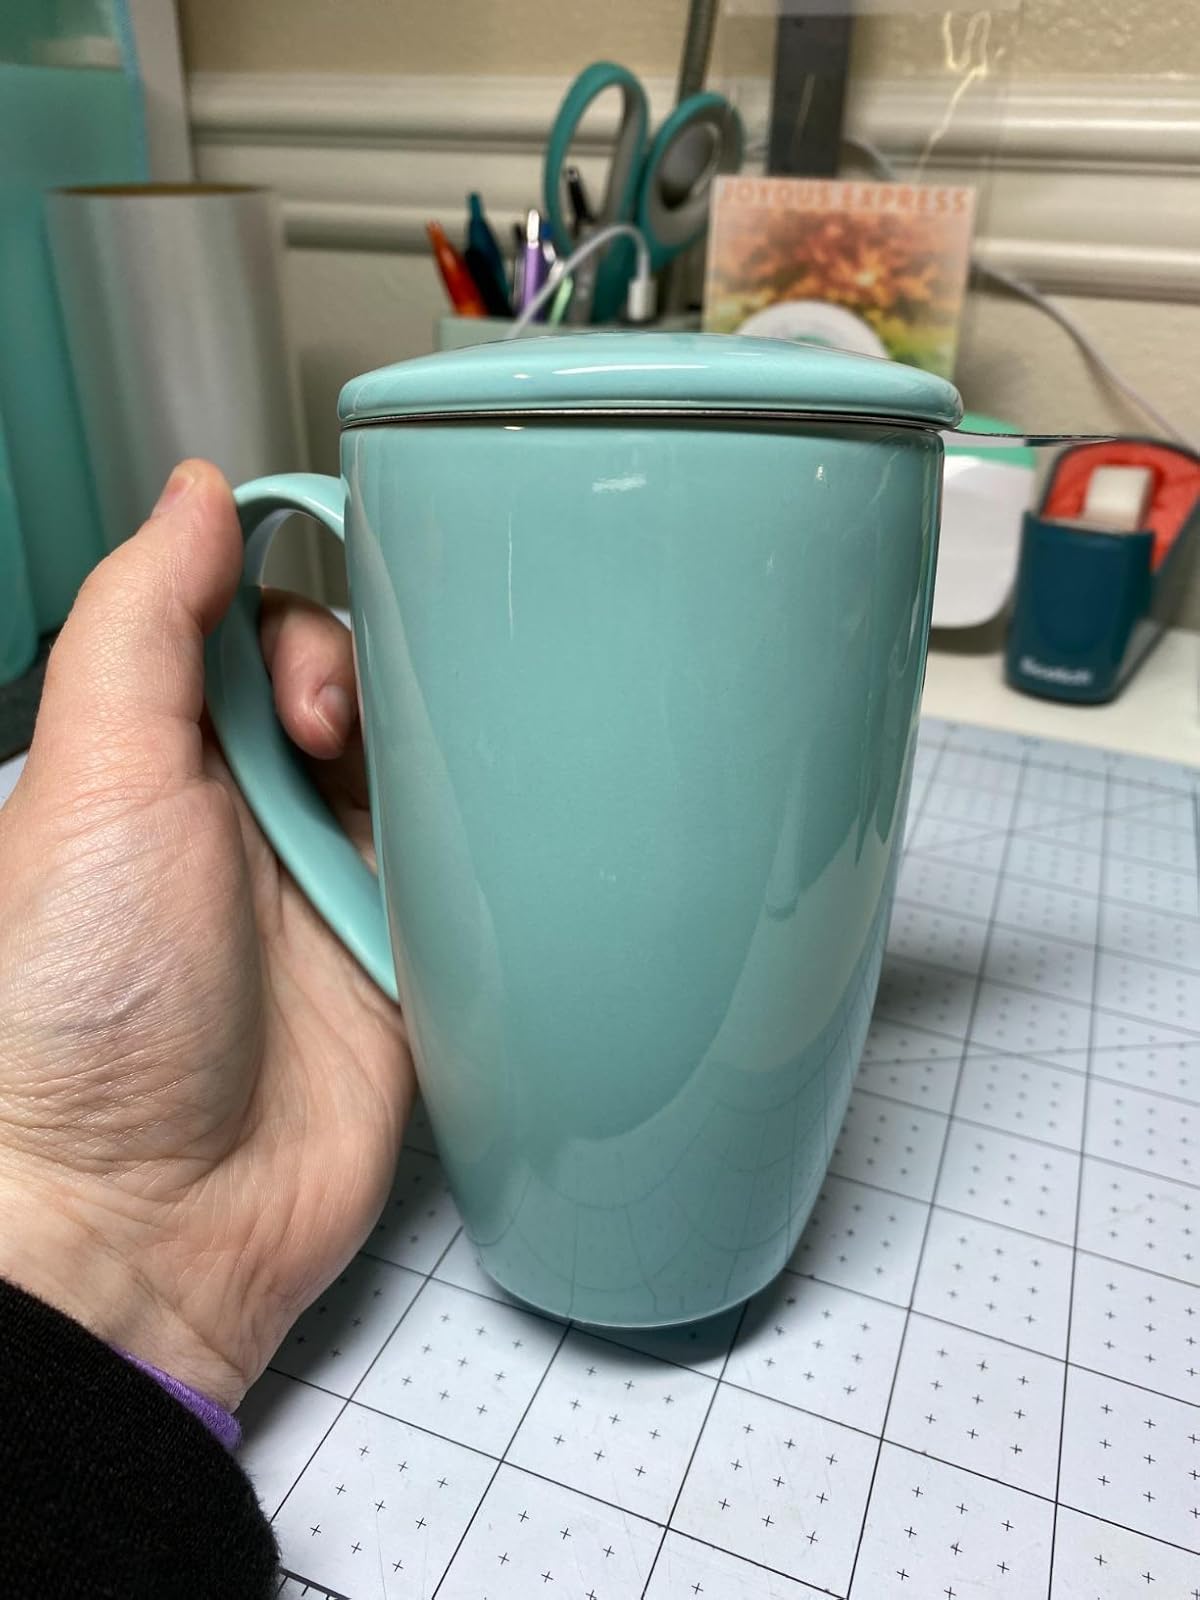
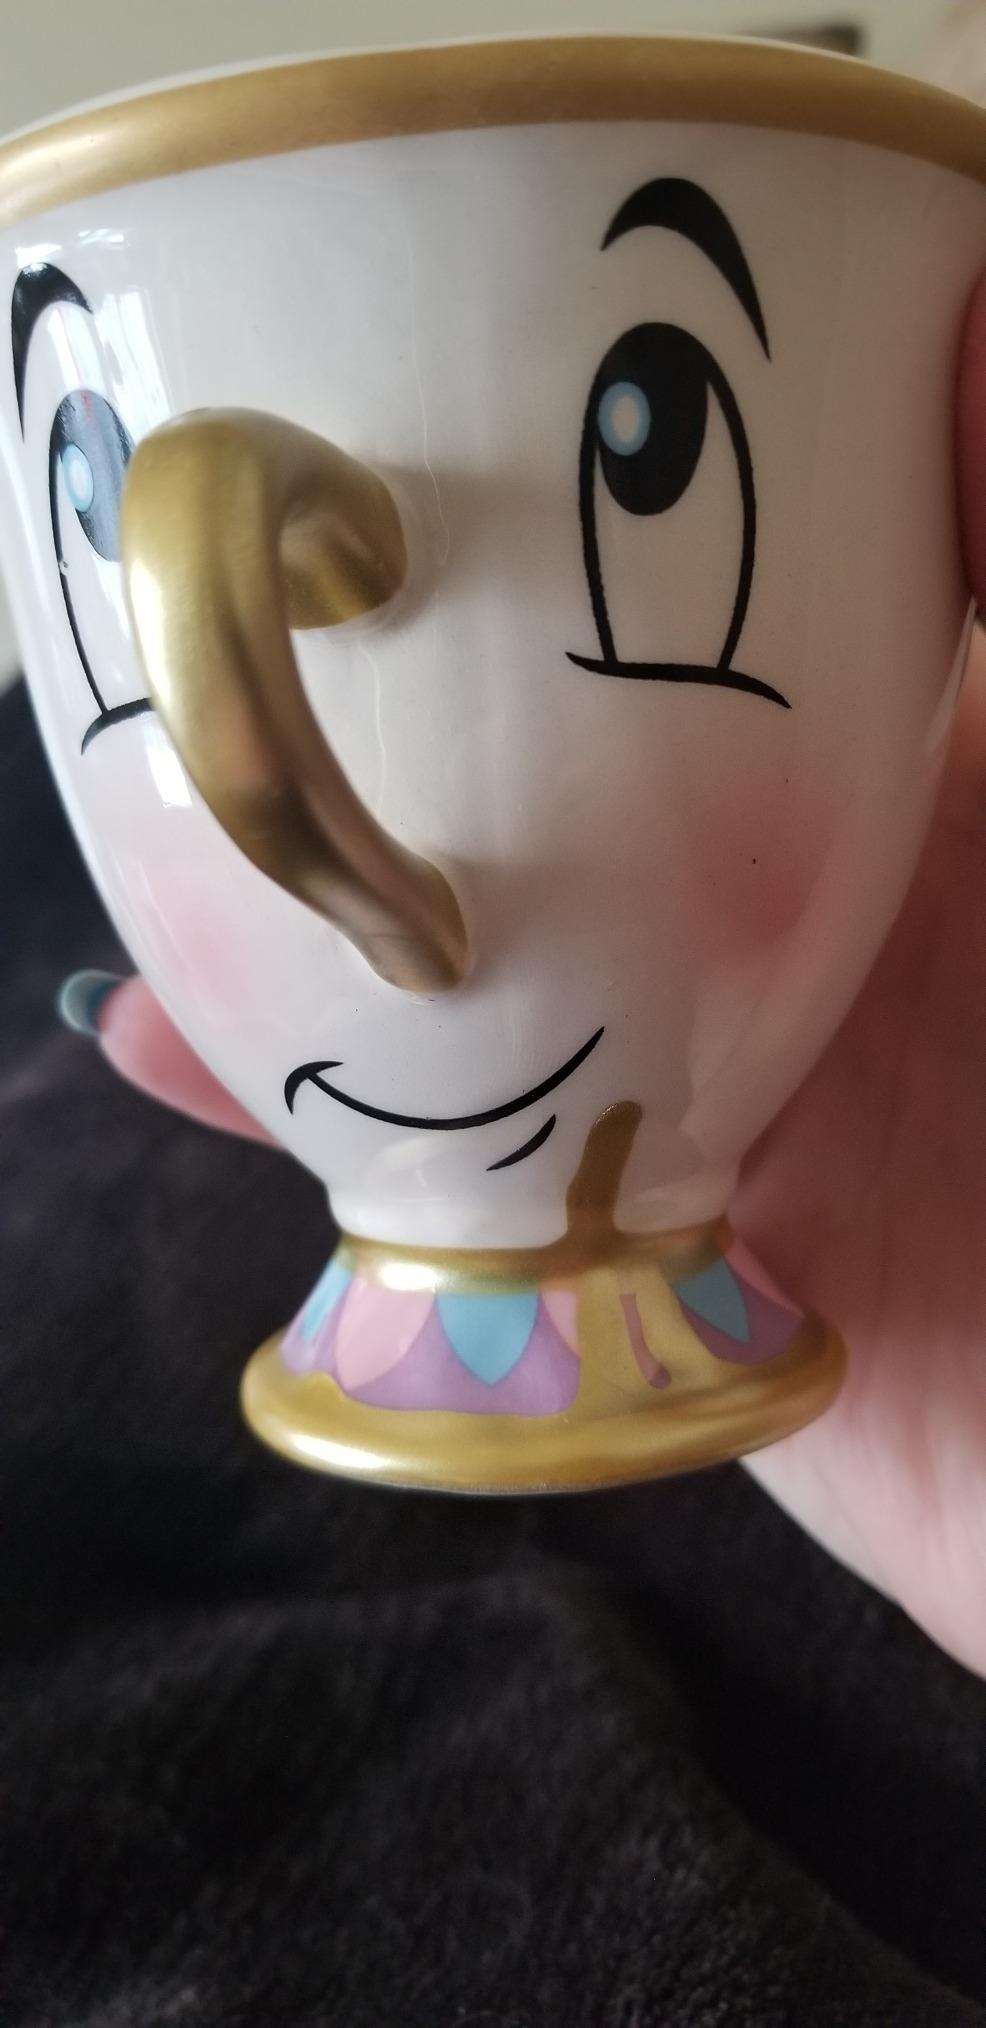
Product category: items_mug
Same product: no